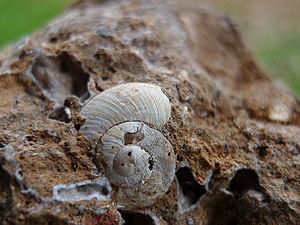
Fossile pléistocène de Tacheocampylaea cf. raspailii, un escargot terrestre endémique de Corse (France)